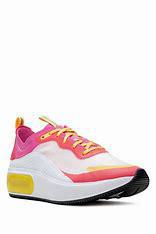
Brand: Nike
Model: Air Max DIA